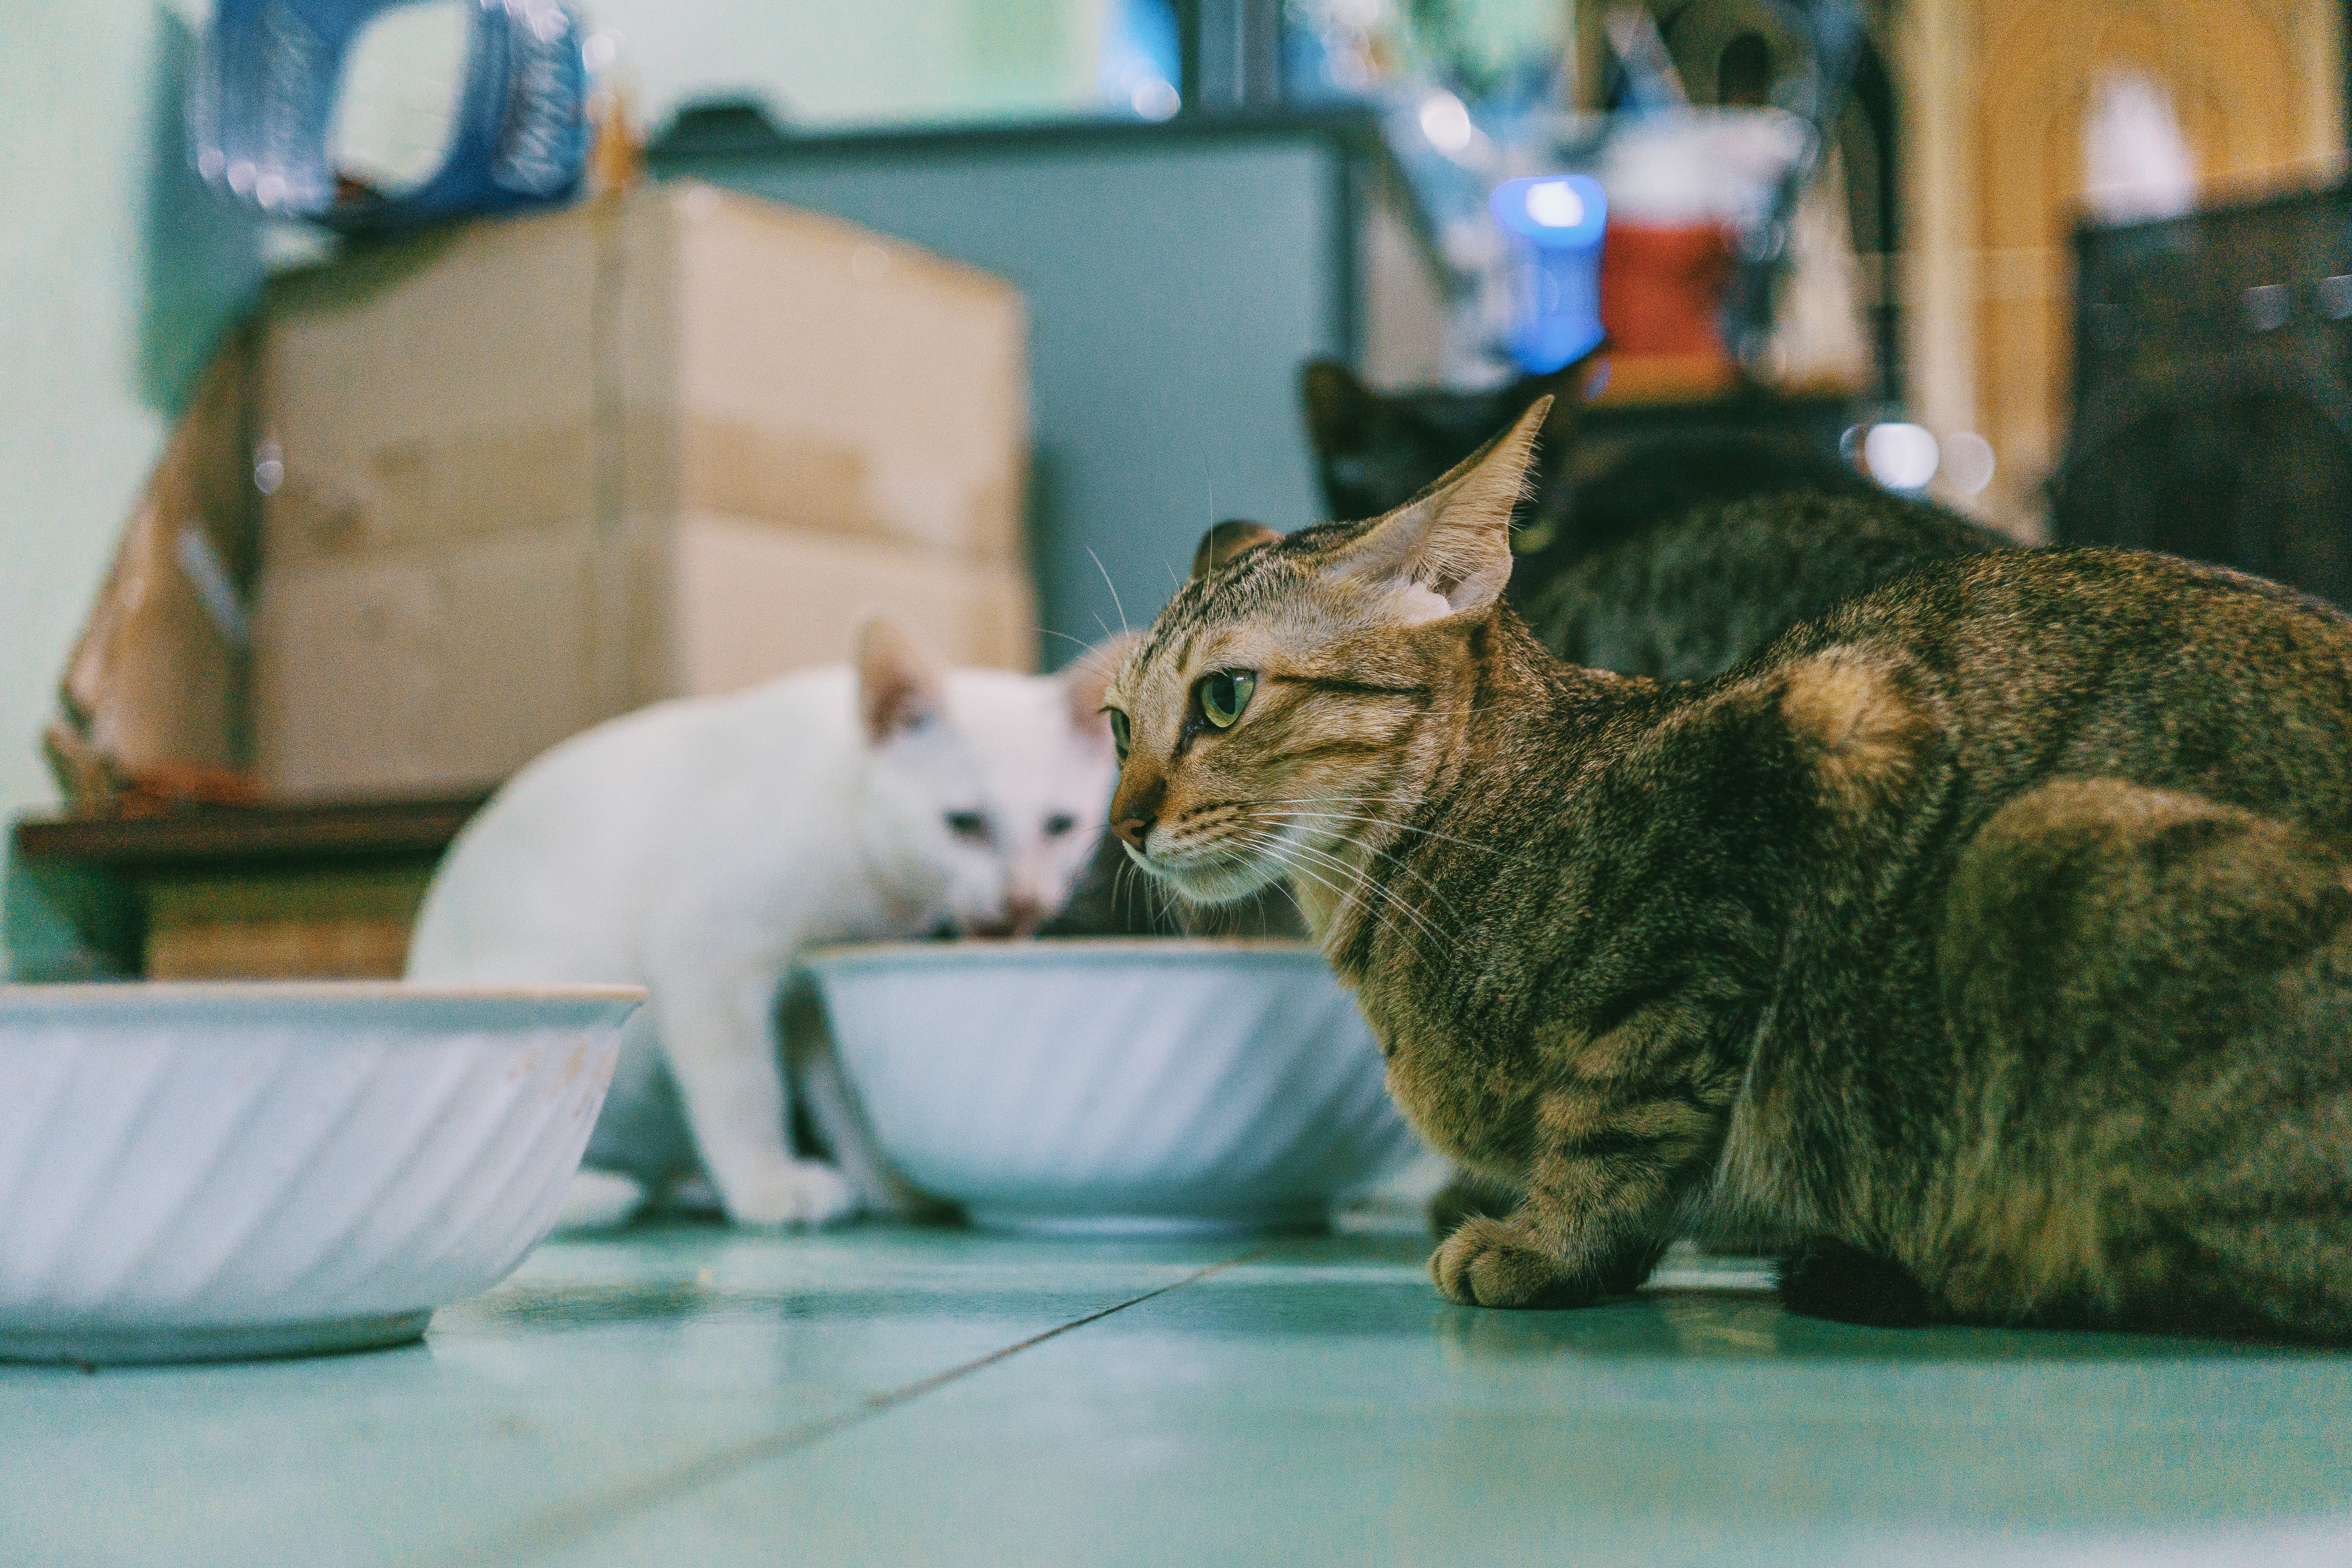
cat, small to medium sized cats, felidae, whiskers, european shorthair, domestic short haired cat, snapshot, carnivore, kitten, eye, aegean cat, asian, american shorthair, fur, dragon li, tabby cat